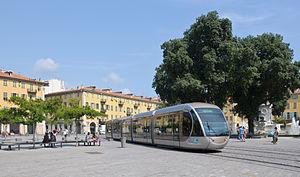
Le tramway de Nice sur la place Garibaldi à Nice (Alpes-Maritimes, France). Pour traverser cette place historique, la rame est alimentée par une batterie électrique embarquée.
Le tramway, plus couramment le tram, est une forme de transport en commun urbain ou interurbain à roues en acier circulant sur des voies ferrées équipées de rails plats, et qui est soit implanté en site propre, soit encastré à l'aide de rails à gorge dans la voirie routière.
Le tramway de Nice est un réseau de tramway desservant la ville et la région de Nice, en France. Comportant actuellement trois lignes, il est exploité par la Régie Ligne d'Azur, sous le nom commercial Lignes d'Azur. La première ligne a été inaugurée le 24 novembre 2007, marquant le retour du tramway dans la ville après plusieurs décennies d'absence.
Transdev est un groupe français multinational de transport. En 2017, Transdev emploie 82 000 personnes et transporte 11 millions de passagers au quotidien.
La place Garibaldi est une grande place de Nice, située en bordure nord du quartier du Vieux-Nice. Construite à partir de 1773 selon les plans de l’architecte Antoine Spinelli, elle est la plus ancienne grande place de la ville et l’un de ses lieux emblématiques.
La ligne 1 du tramway de Nice, appelée T1, est une ligne de transport en commun en site propre du tramway de Nice exploitée par la régie Ligne d’Azur, mise en service en 2007 et reliant le quartier de Saint-Sylvestre au quartier Pasteur de la commune de Nice, en suivant un tracé desservant le centre de la ville.
Le matériel roulant du tramway de Nice représente les différentes rames qui composent le réseau du tramway de Nice les rames du tramway T2 dans le tunnel sous caténaire et dehors par batteries
Nice est une commune du Sud-Est de la France, préfecture du département des Alpes-Maritimes et deuxième ville de la région Provence-Alpes-Côte d'Azur derrière Marseille. Située à l'extrémité sud-est de la France, à une trentaine de kilomètres de la frontière franco-italienne, elle est établie sur les bords de la mer Méditerranée, le long de la baie des Anges et à l'embouchure du Paillon.